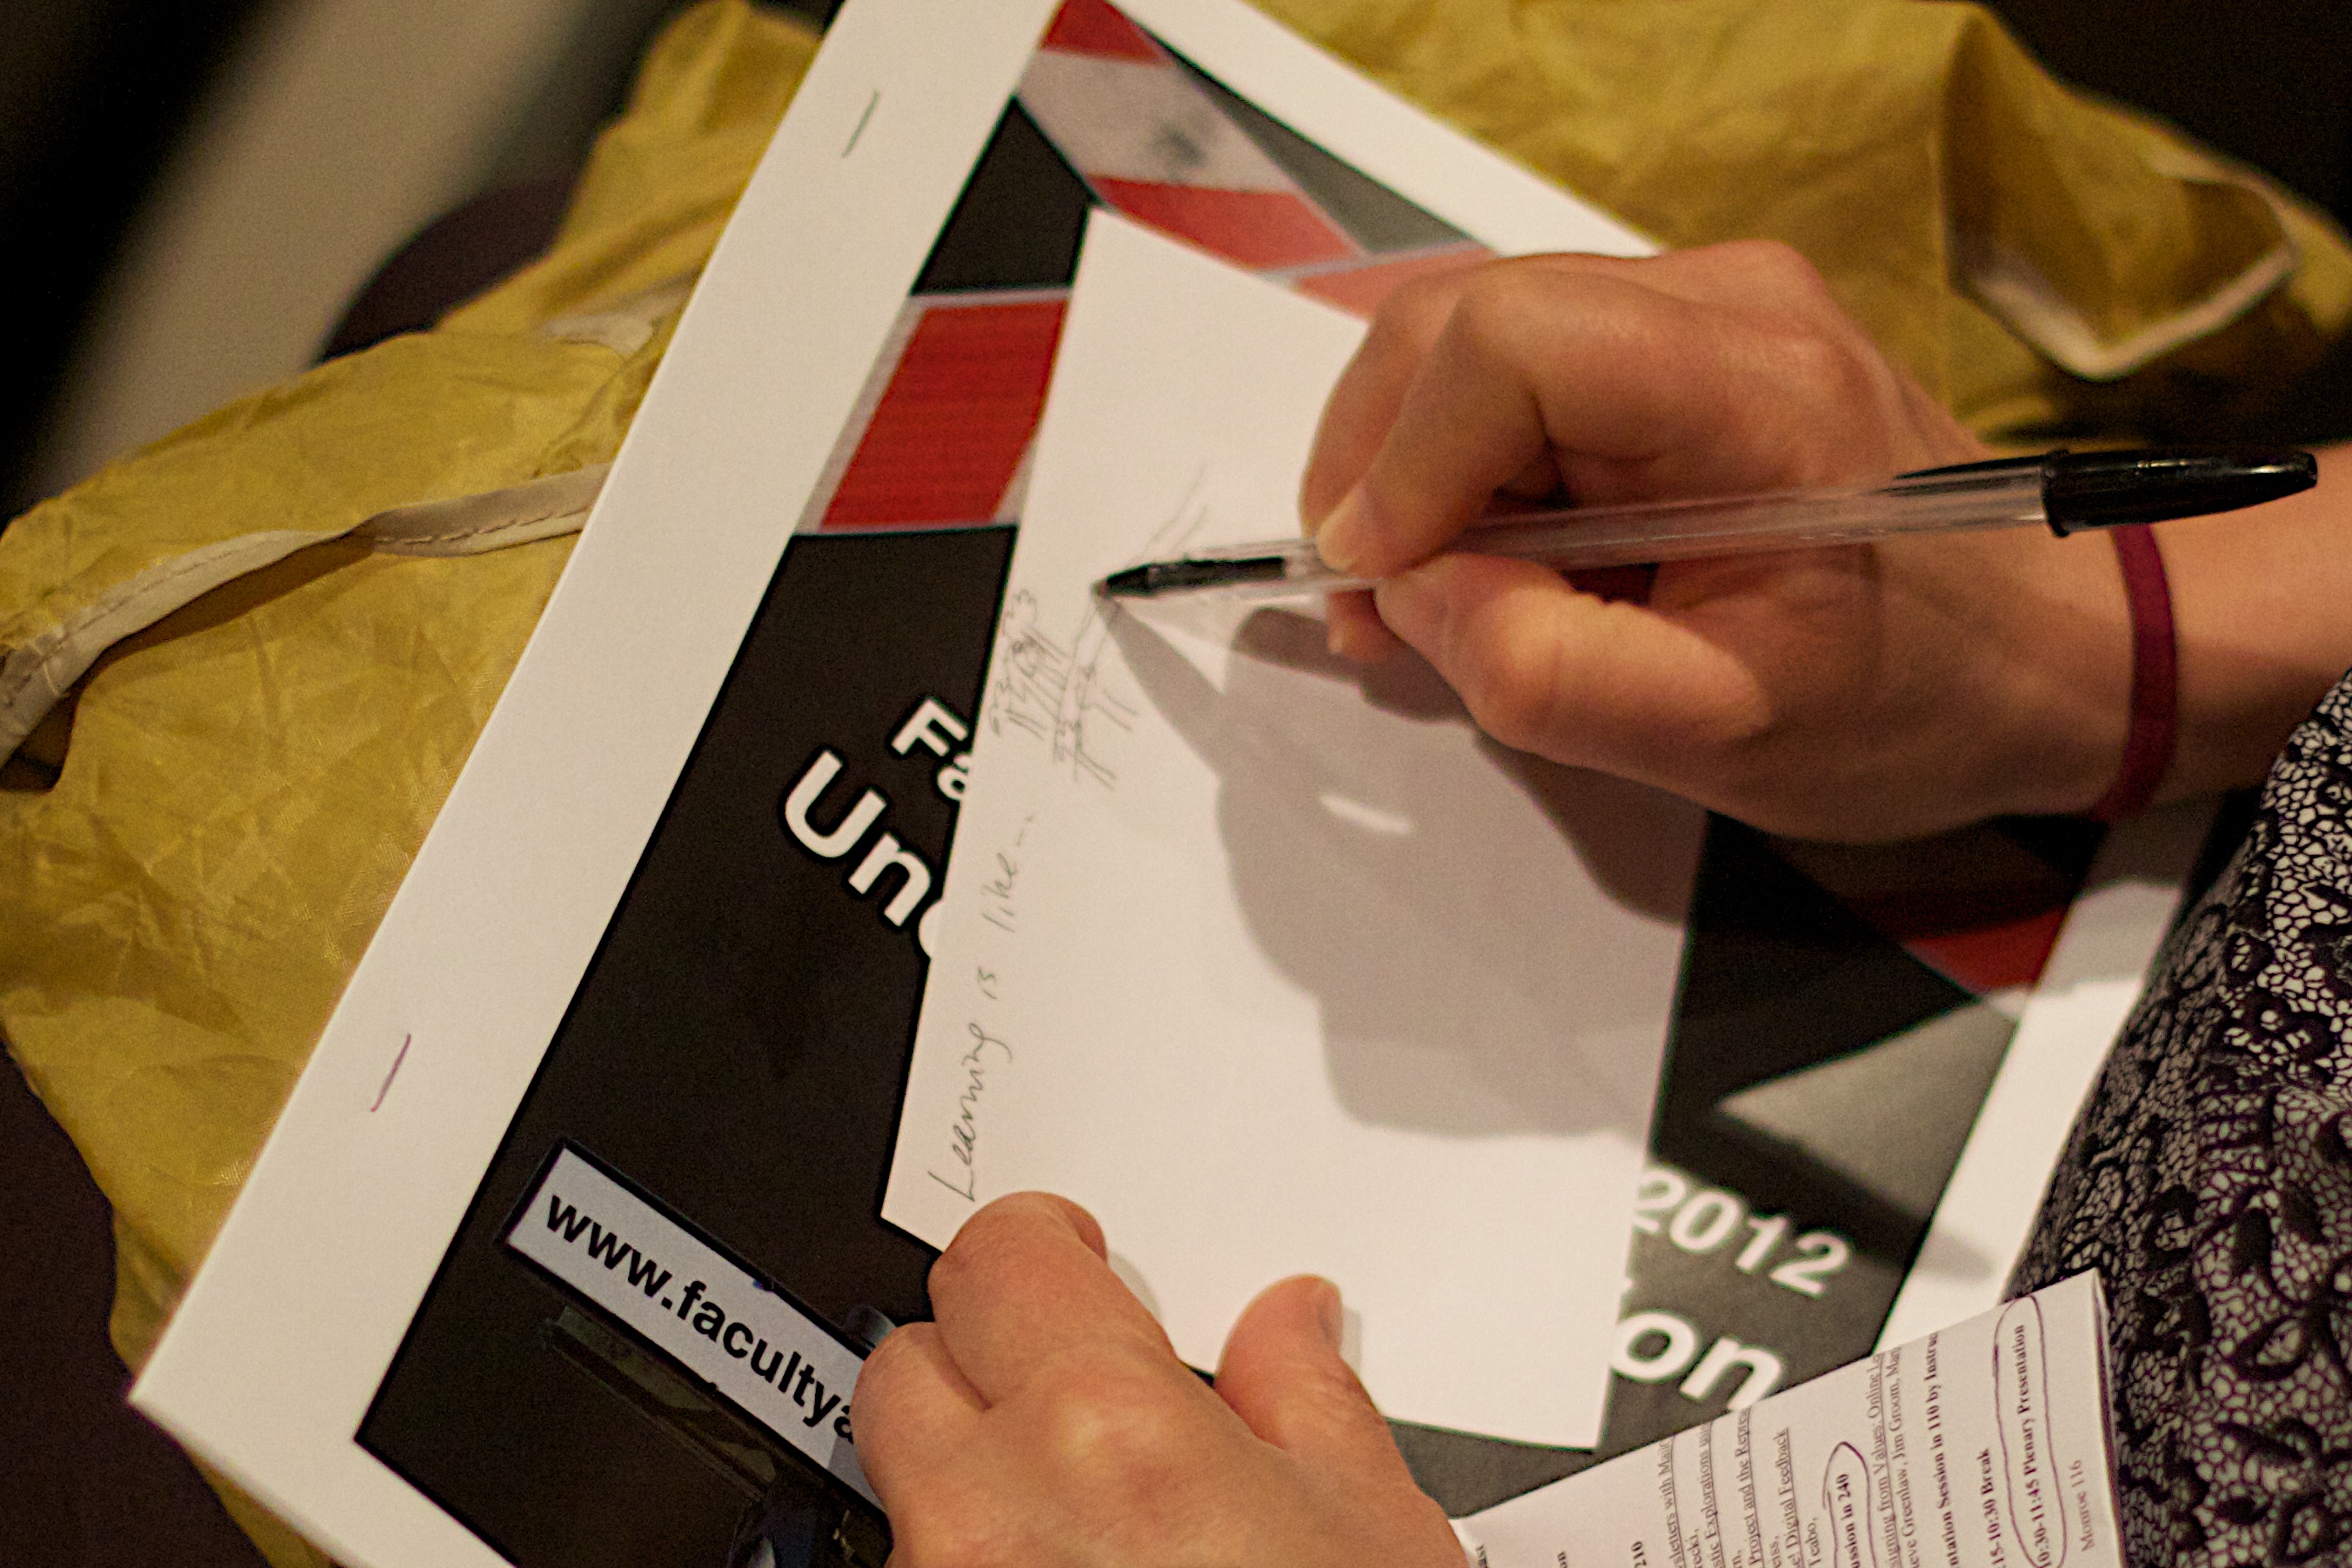
writing, hand, art, design, calligraphy, umwfa12